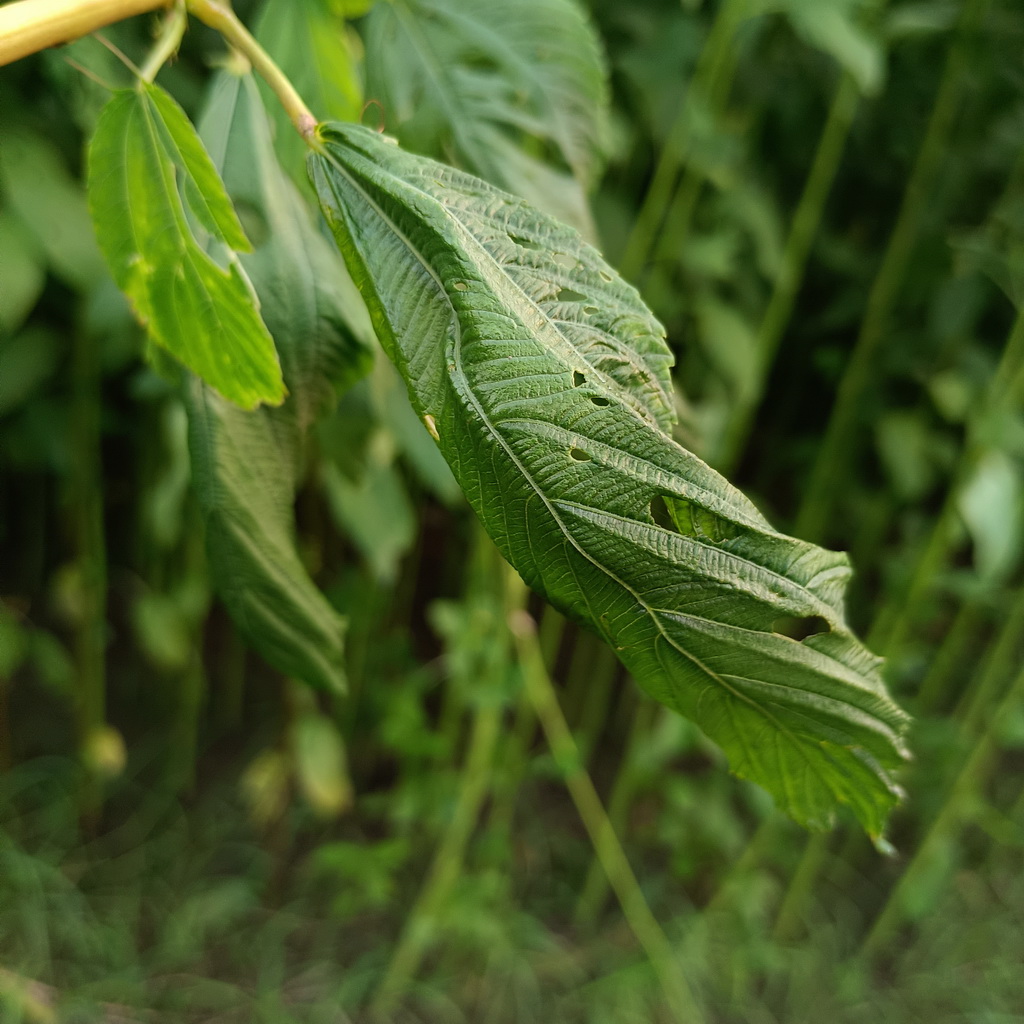
Label: Stem Soft Rot